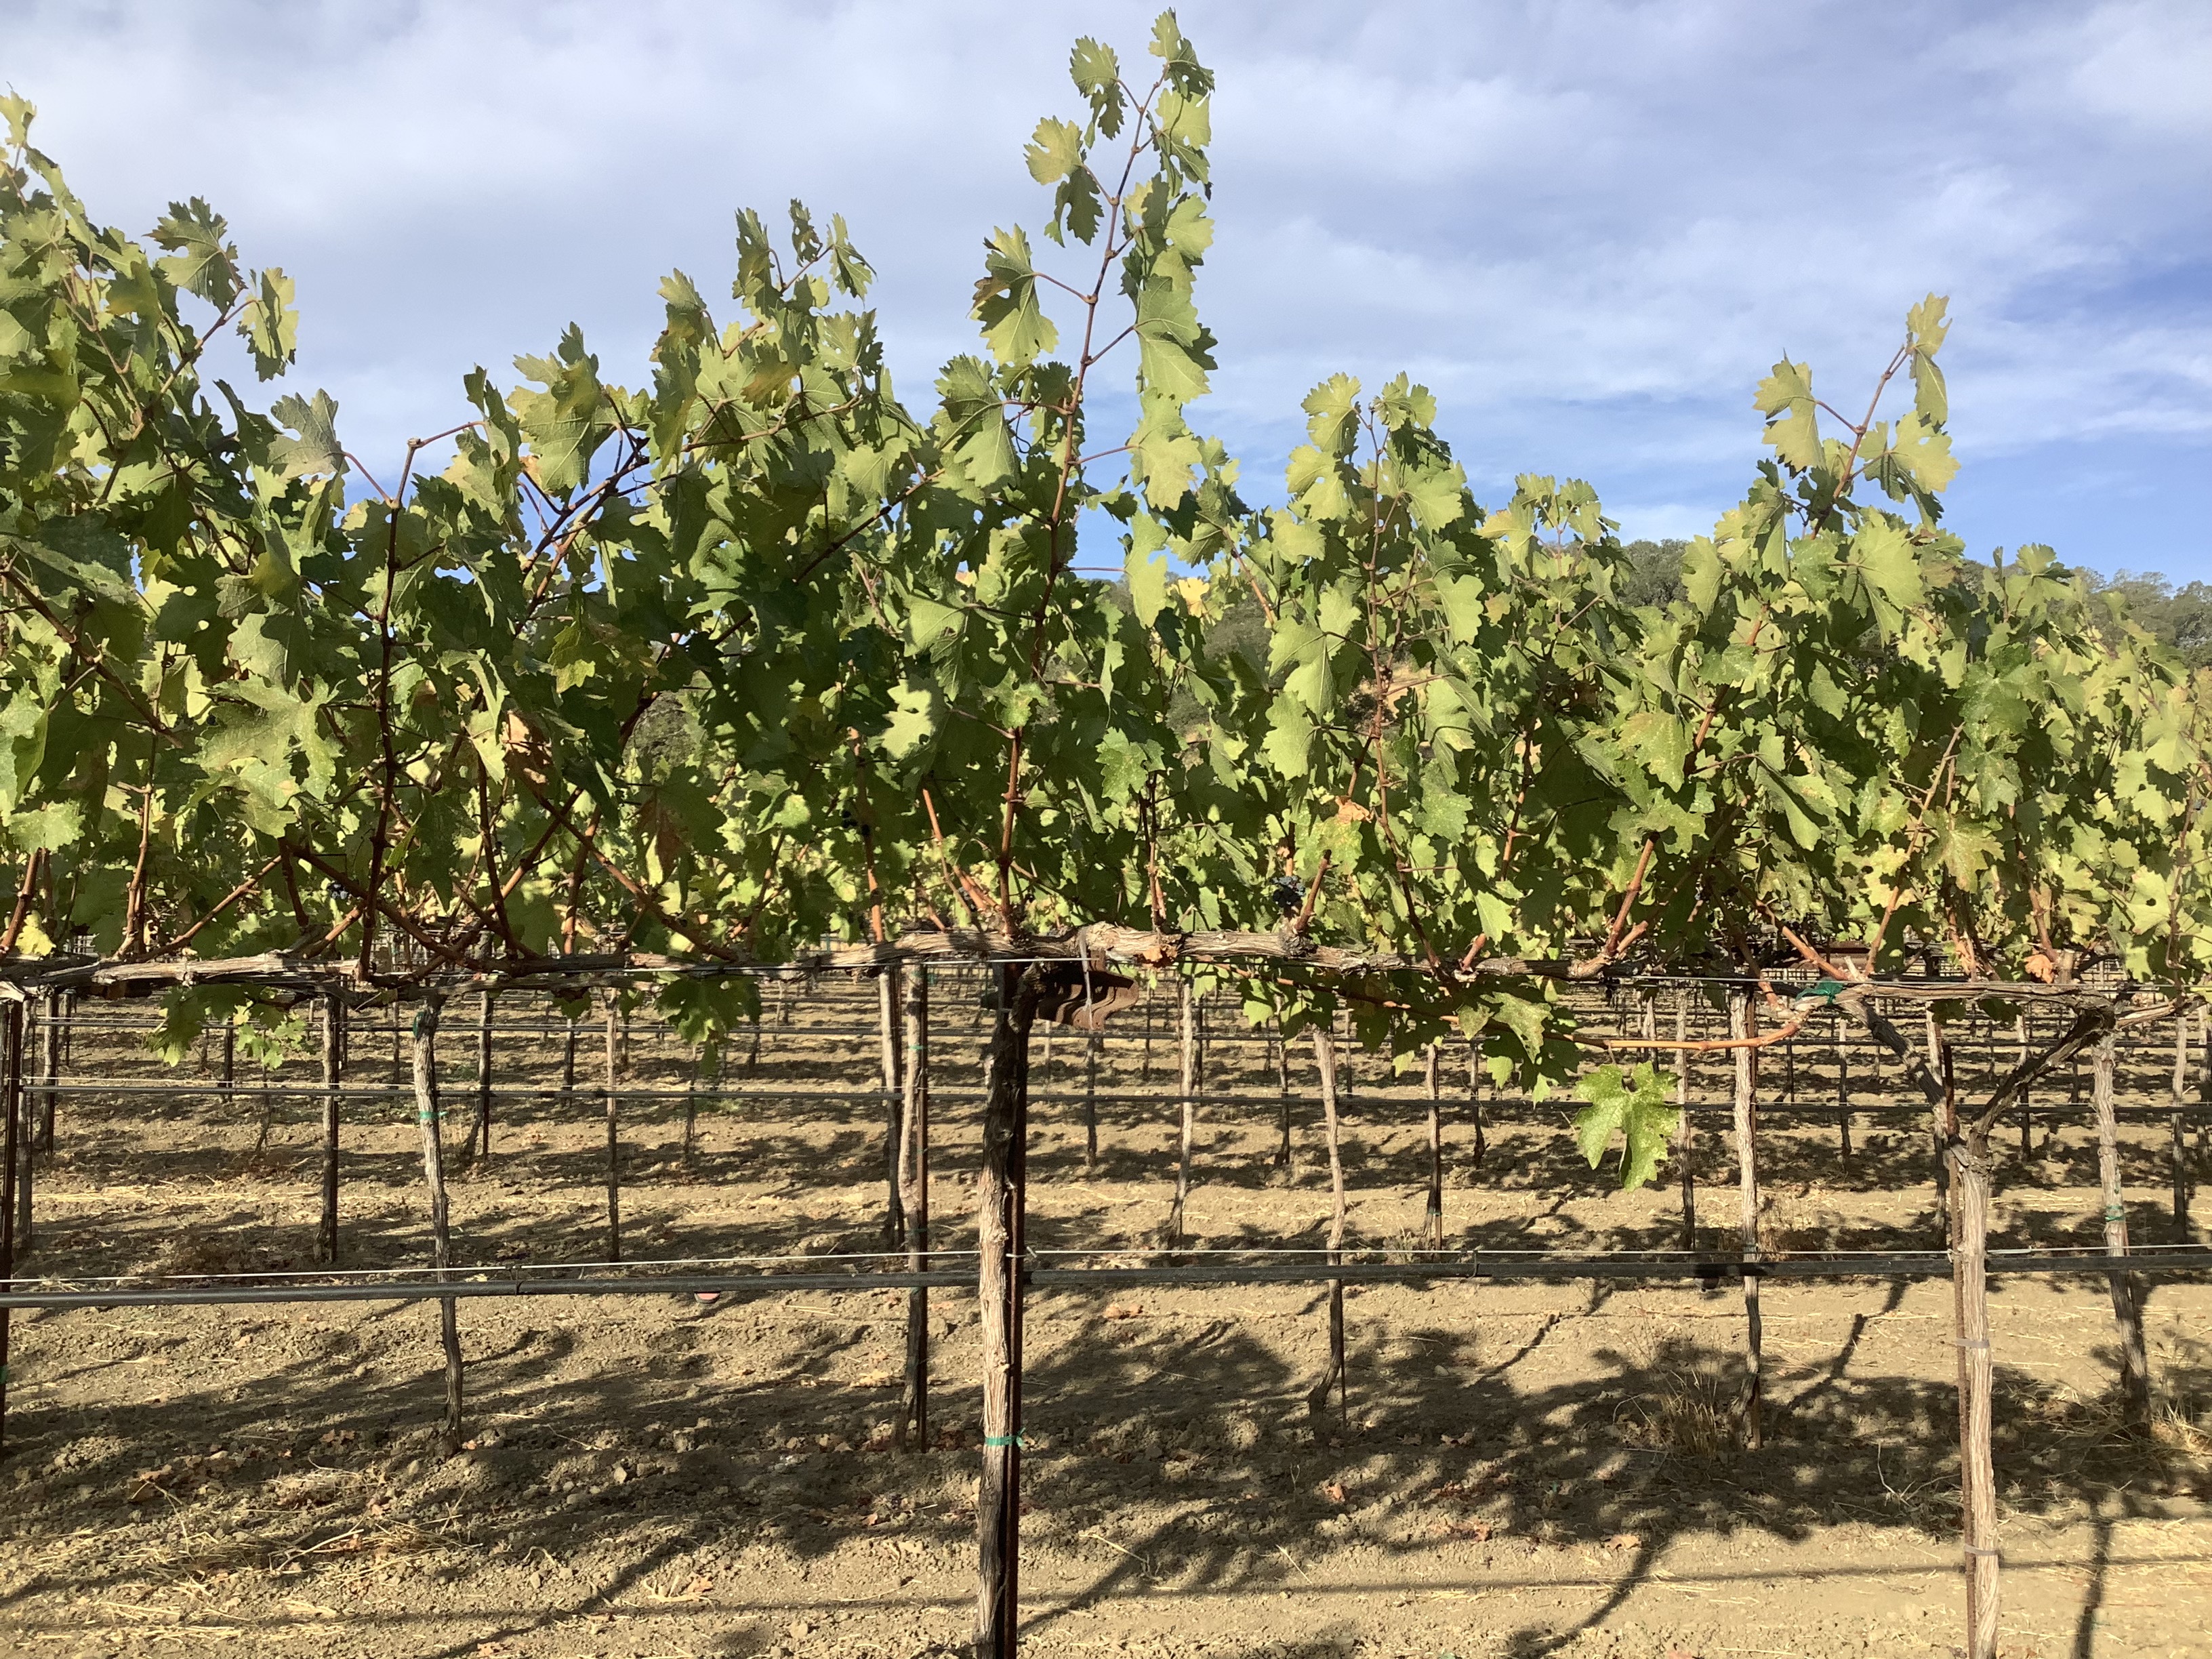
Label: No Virus